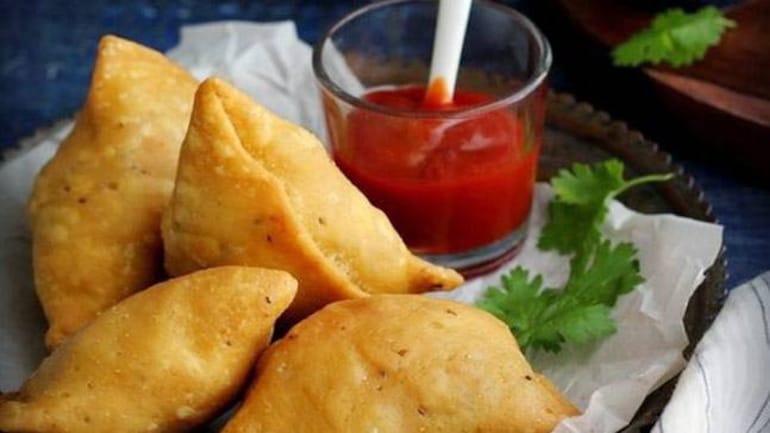
Dish: samosa